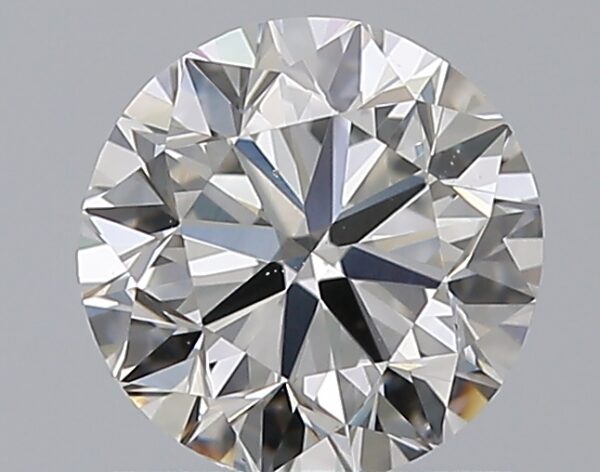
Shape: round
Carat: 0.9
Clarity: VS2
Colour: G
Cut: VG
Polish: EX
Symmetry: VG
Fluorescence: M
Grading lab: GIA
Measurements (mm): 5.97 x 6.02 x 3.84